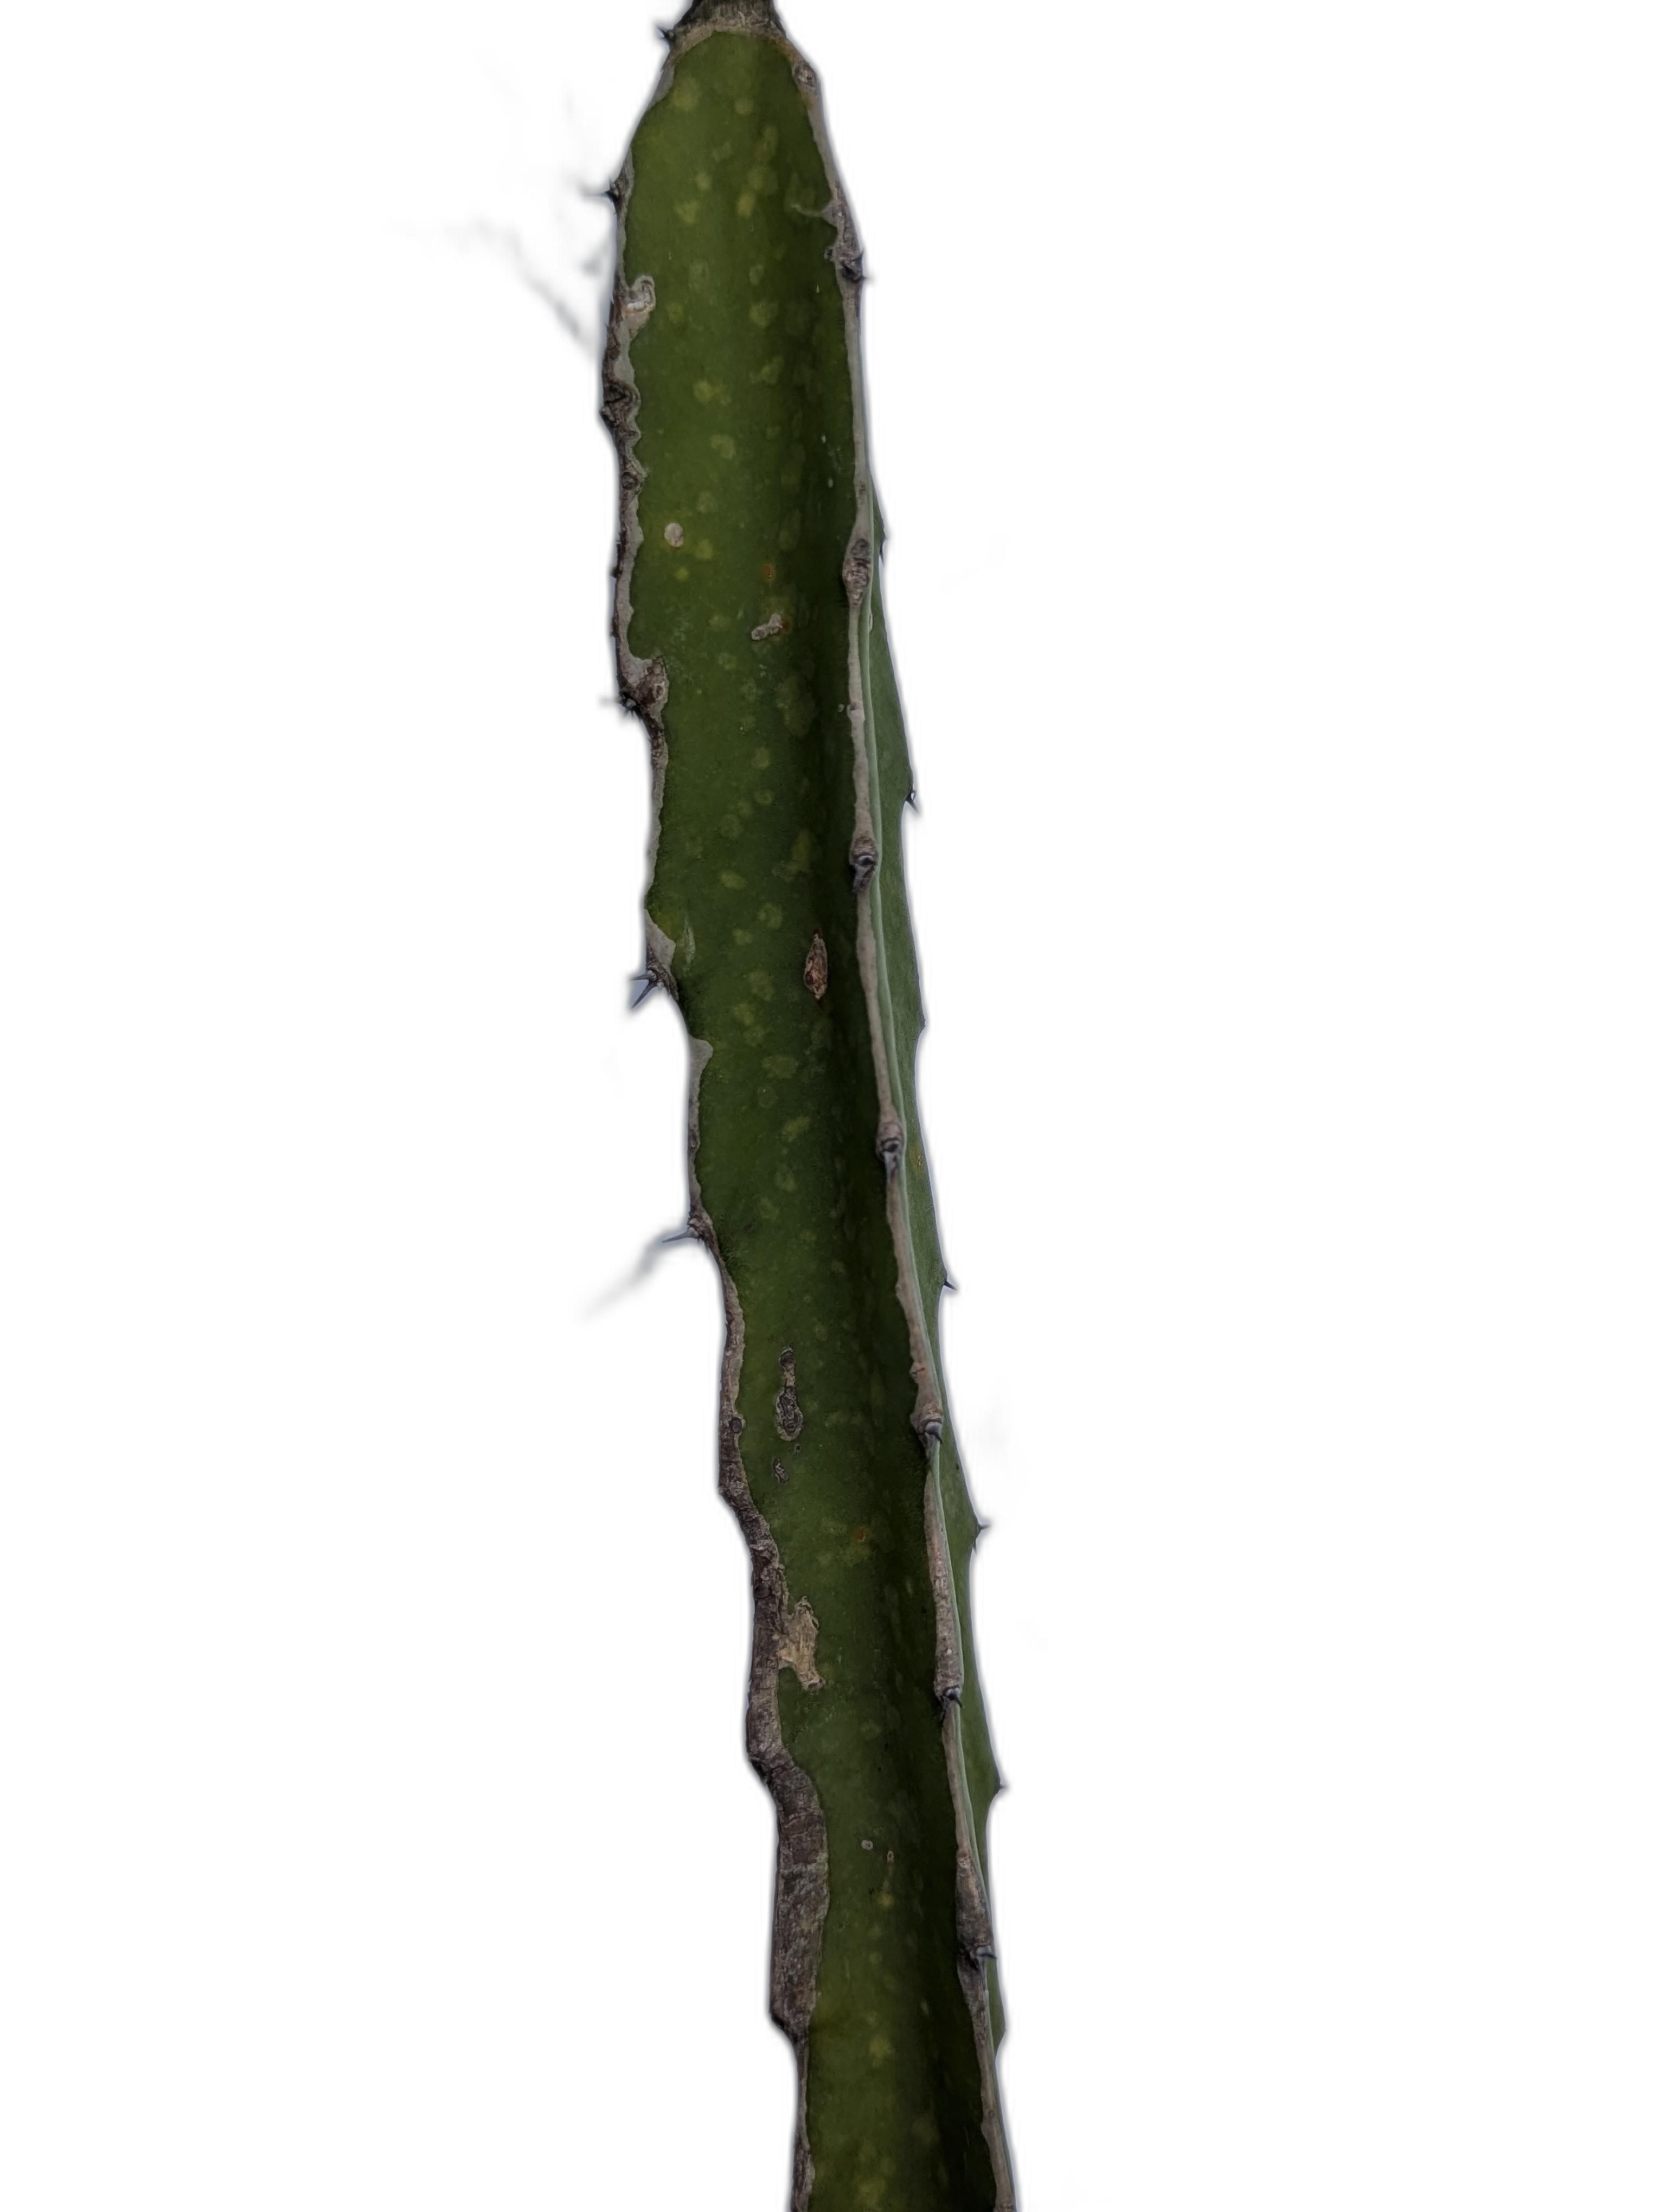
Label: Good leaf